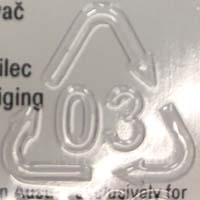
Plastic recycling code class: 3_polyvinylchloride_PVC